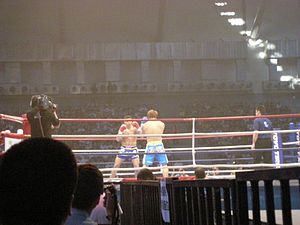
K-1
Kamp fra 2008 Taipei GP
K-1 er en type kampsport som kombinerer teknikker fra Thaiboksning, karate, taekwondo, savate, «San Shou», kickboxing og traditionel boksning. Det blev grundlagt i 1993